Jo Becker

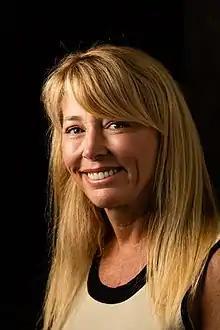
Becker at the 2018 Pulitzer Prizes

Jo Becker is an American journalist and author and a four-time recipient of the Pulitzer Prize. She works as an investigative reporter for "The New York Times".